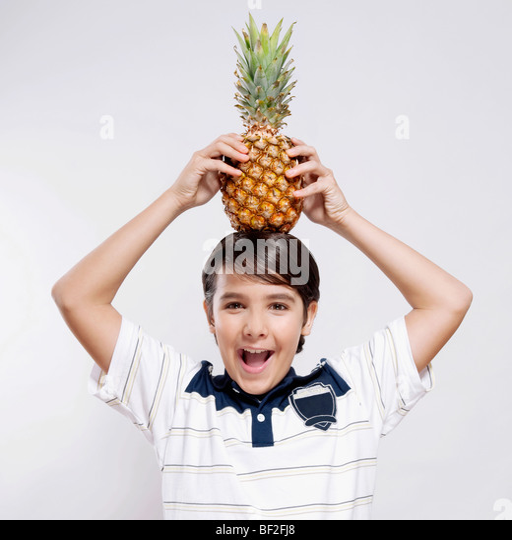
portrait of a boy carrying a pineapple on his head